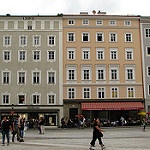
Label: buildings